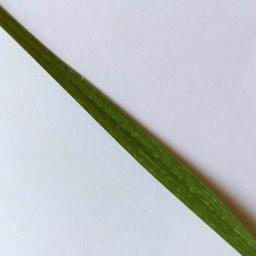
Label: Rice___Healthy